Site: brandenburg
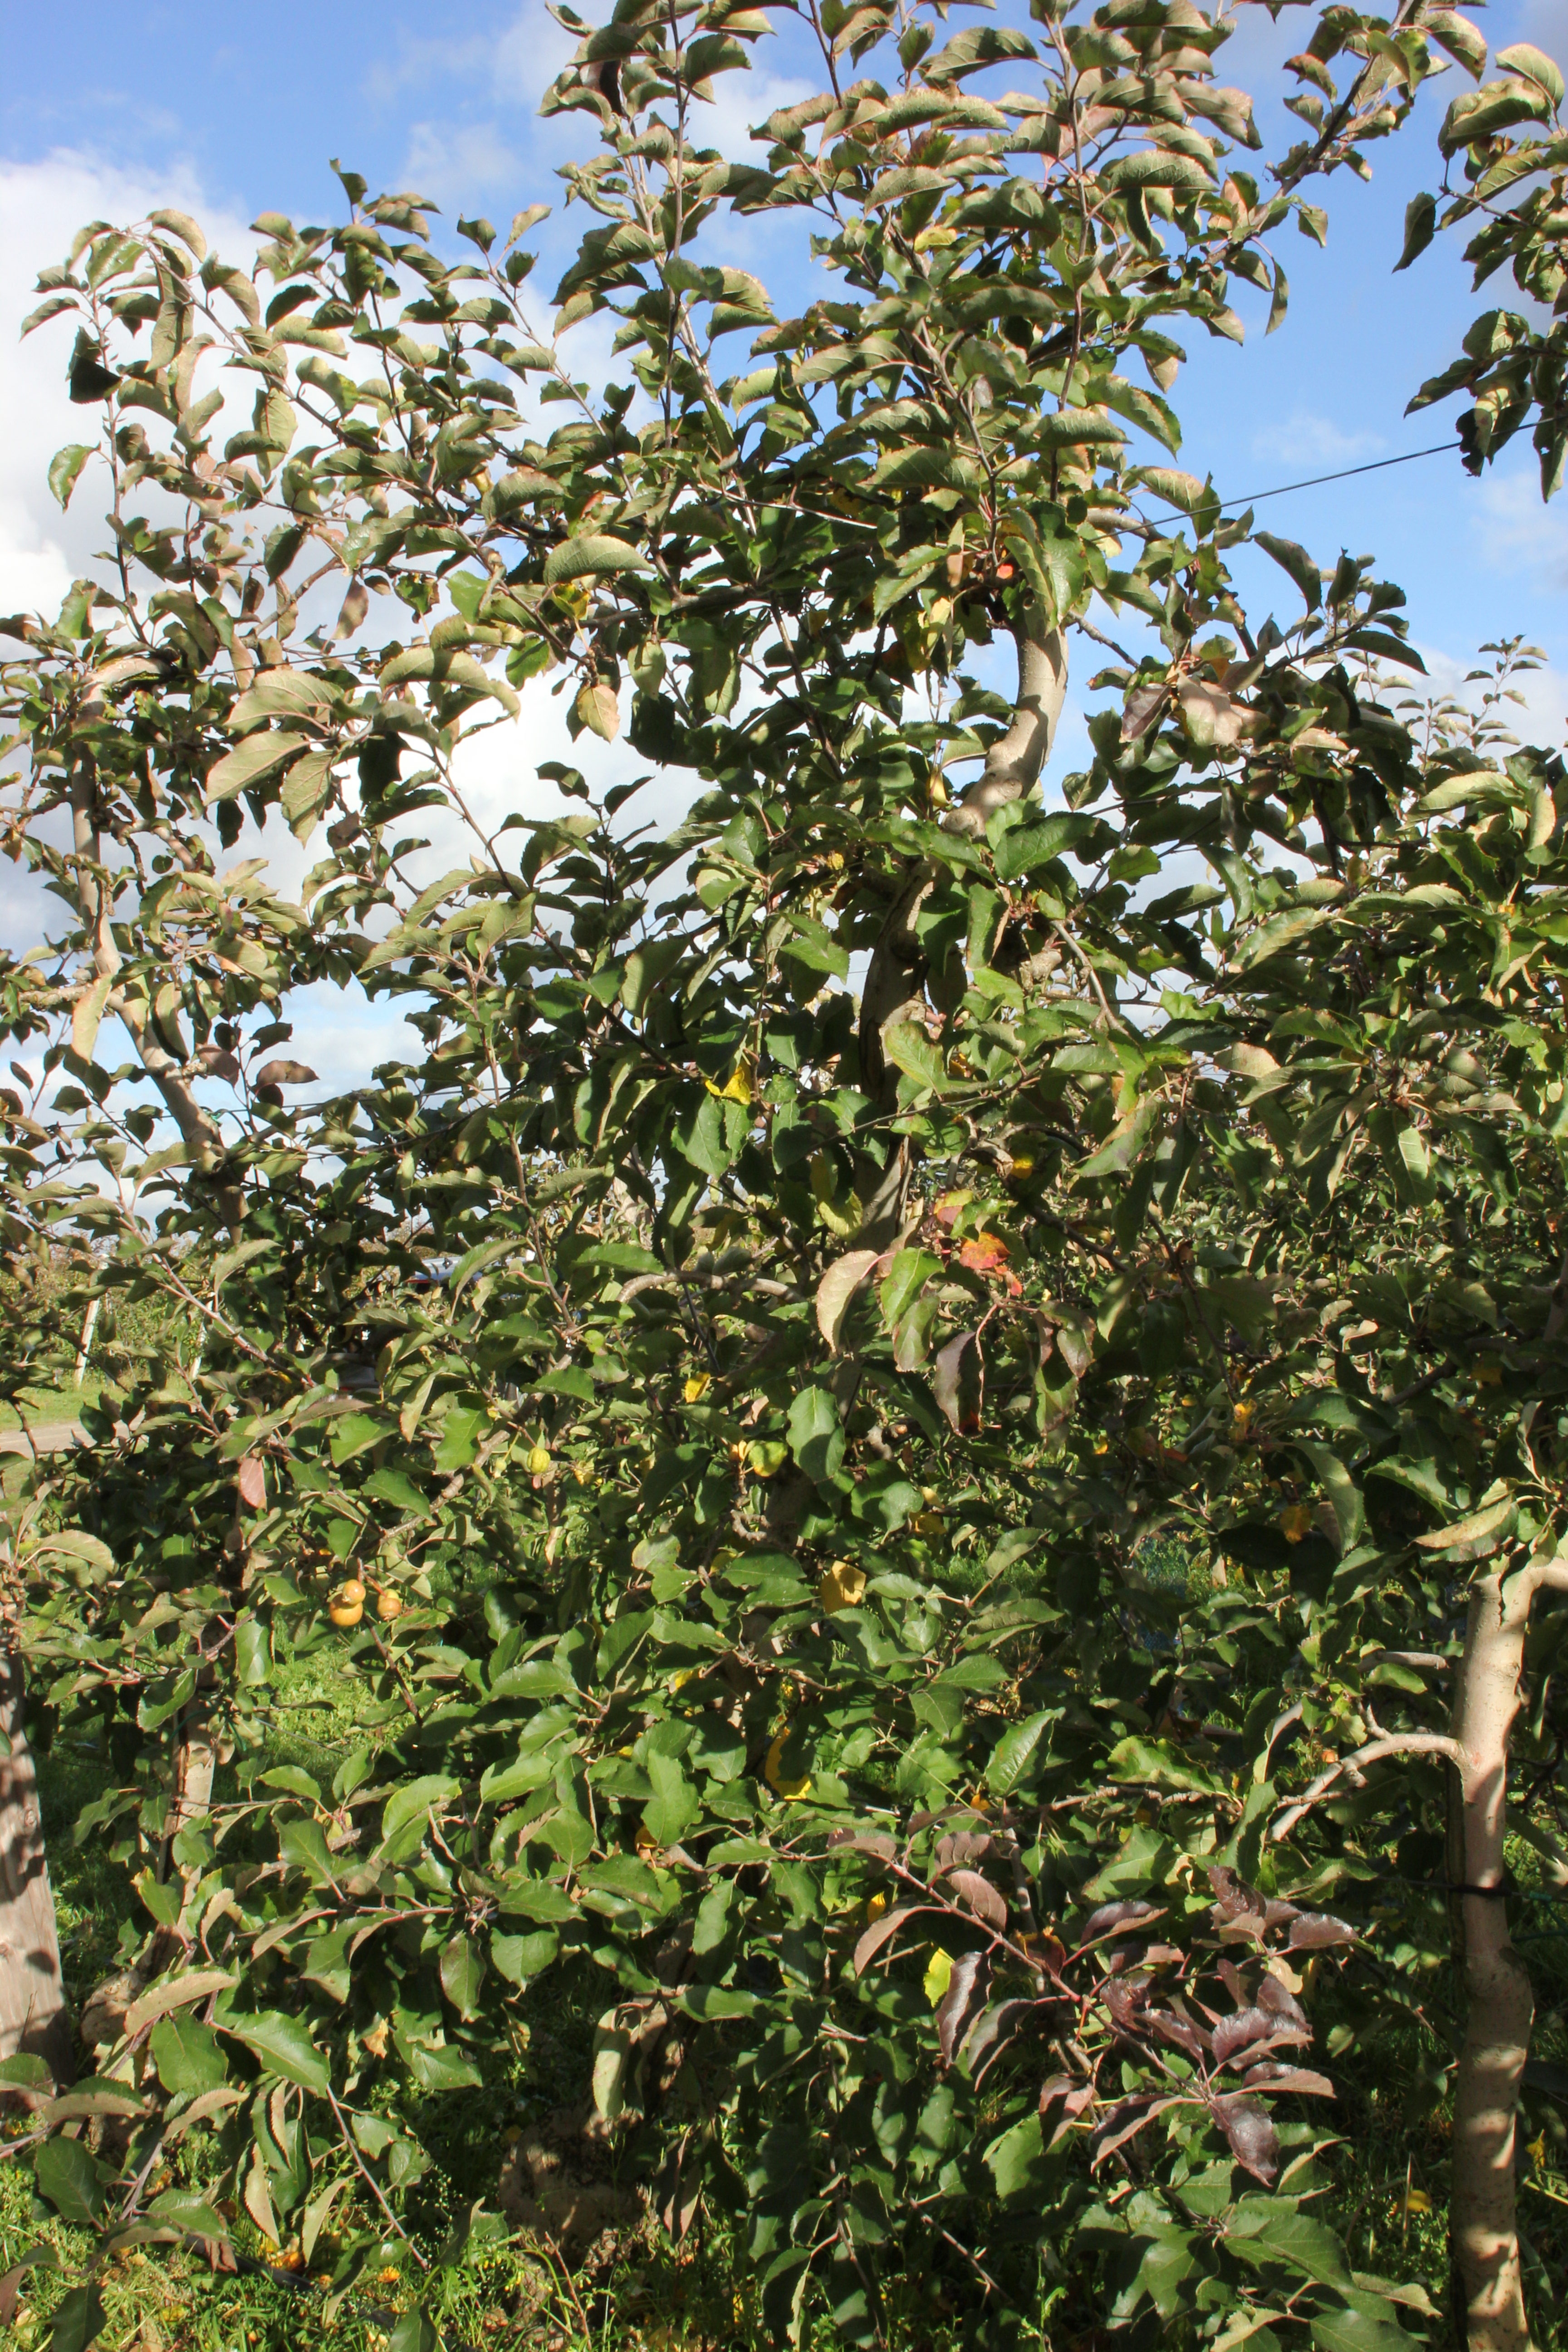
Growth stage (BBCH 91): Senescence, beginning of dormancy